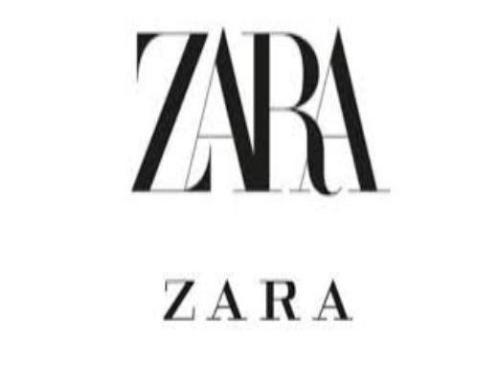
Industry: Clothes